Watchdog (TV programme)

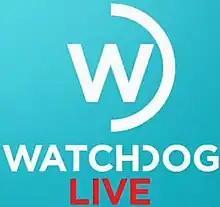
The title card used in 2017, featuring the addition of "Live", referring to episodes being broadcast live when aired.

Watchdog is a British consumer investigative journalism programme that was broadcast on BBC One from 14 July 1985 to 17 October 2019. The programme focused on investigating complaints and concerns made by viewers and consumers over problematic experiences with traders, retailers and other companies around the UK, over customer services, products, security, and possible fraudulent/criminal behaviour. Since it first began, the programme had achieved great success in changing the awareness consumers have of their purchasing rights, as well as pushing forward for changes in company policies and consumer laws, and in some cases helping to close down businesses whose practices have left many people dissatisfied and out of pocket. The show's longstanding slogan was "the programme you cannot afford to miss".